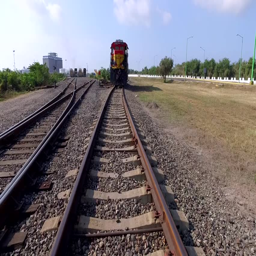
medium shot of a train tracks and a locomotive